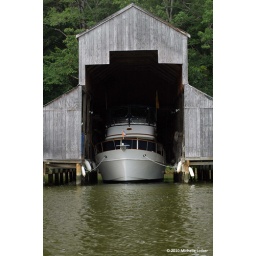
A Marine Trader (like the Indicator) in a private boat house up Urbanna Creek